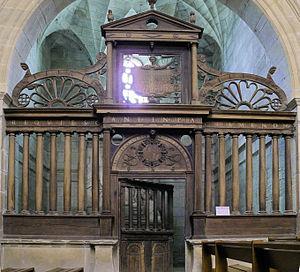
Assier - Chapelle funéraire de Galiot de Genouillac à l'église Saint-Pierre - Clôture
L'église Saint-Pierre est une église catholique située à Assier, dans le département du Lot, en France.